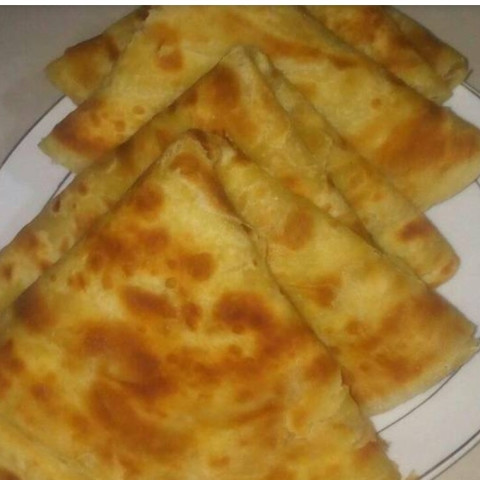
Dish: chapati